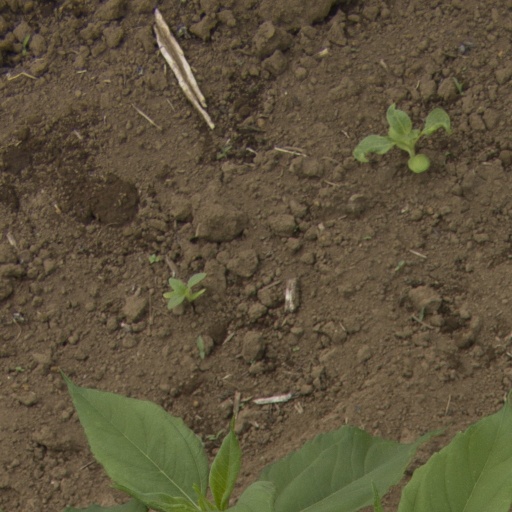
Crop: Jerusalem artichoke